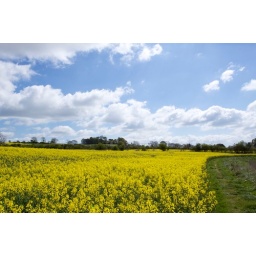
A field footpath beside a bright sheet of yellow oilseed rape on the Lincolnshire Wolds.